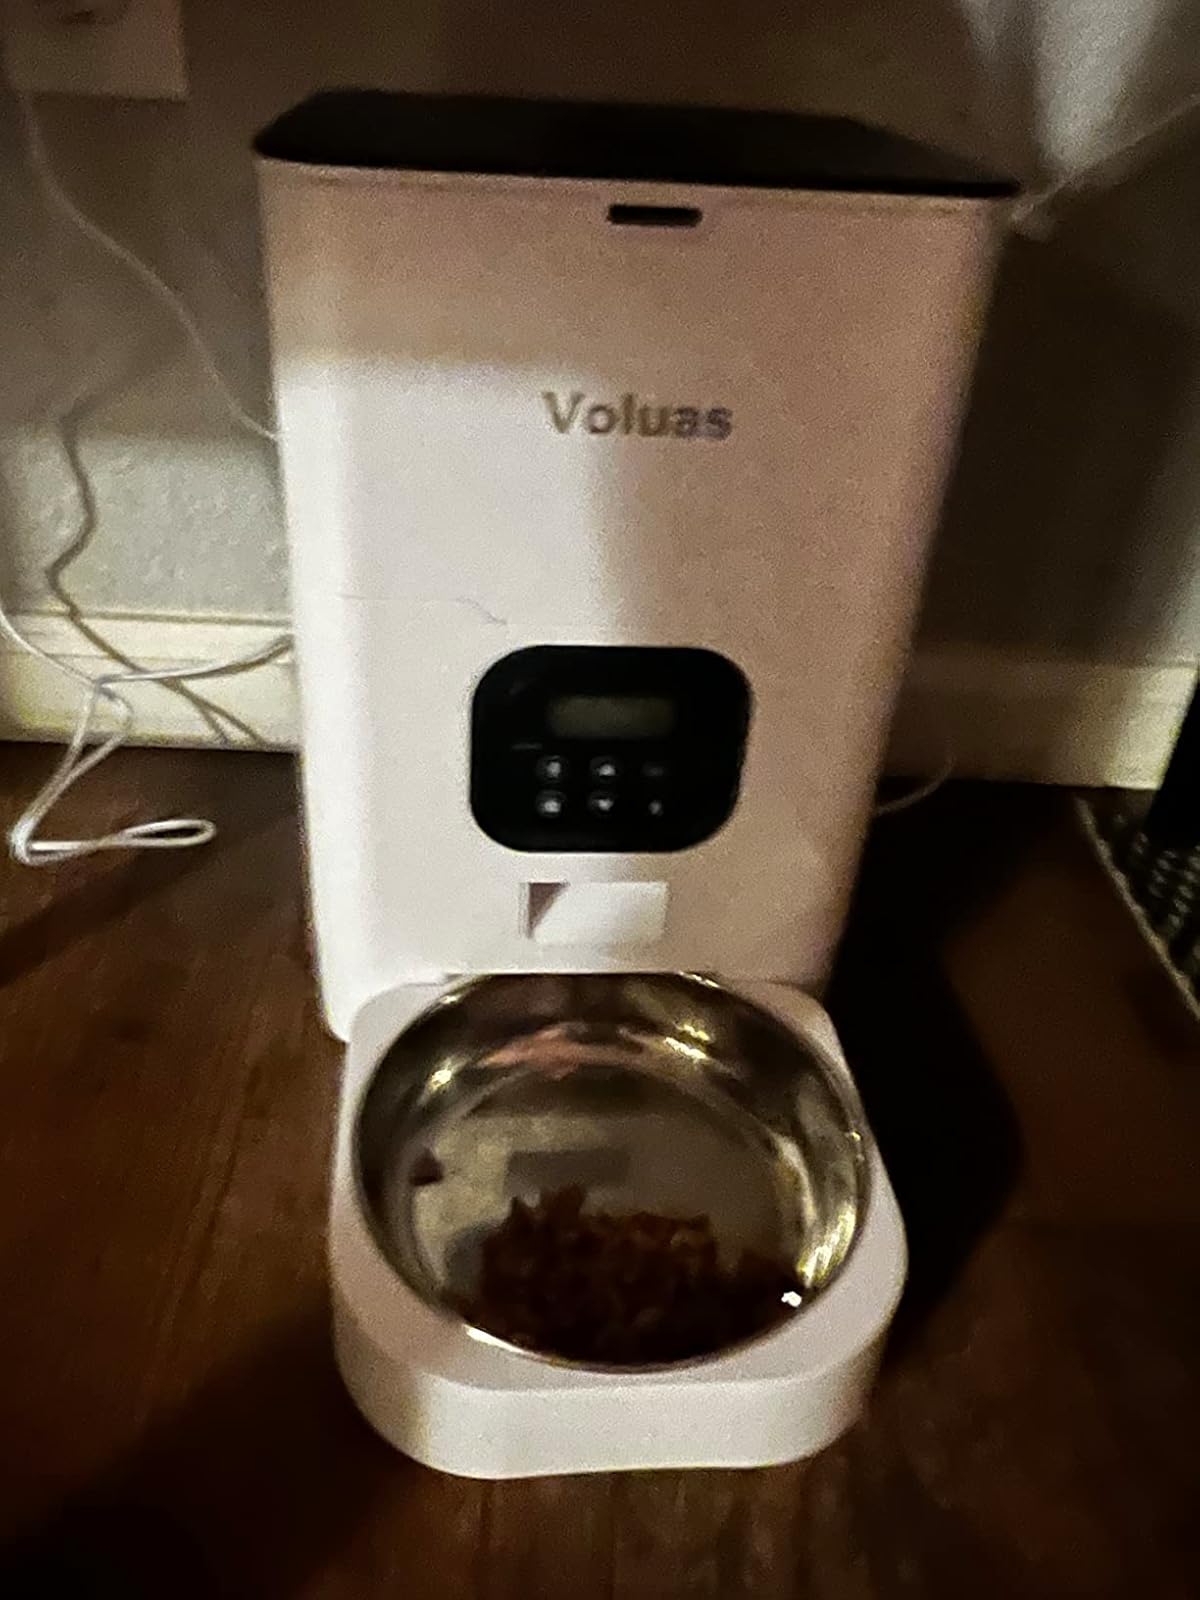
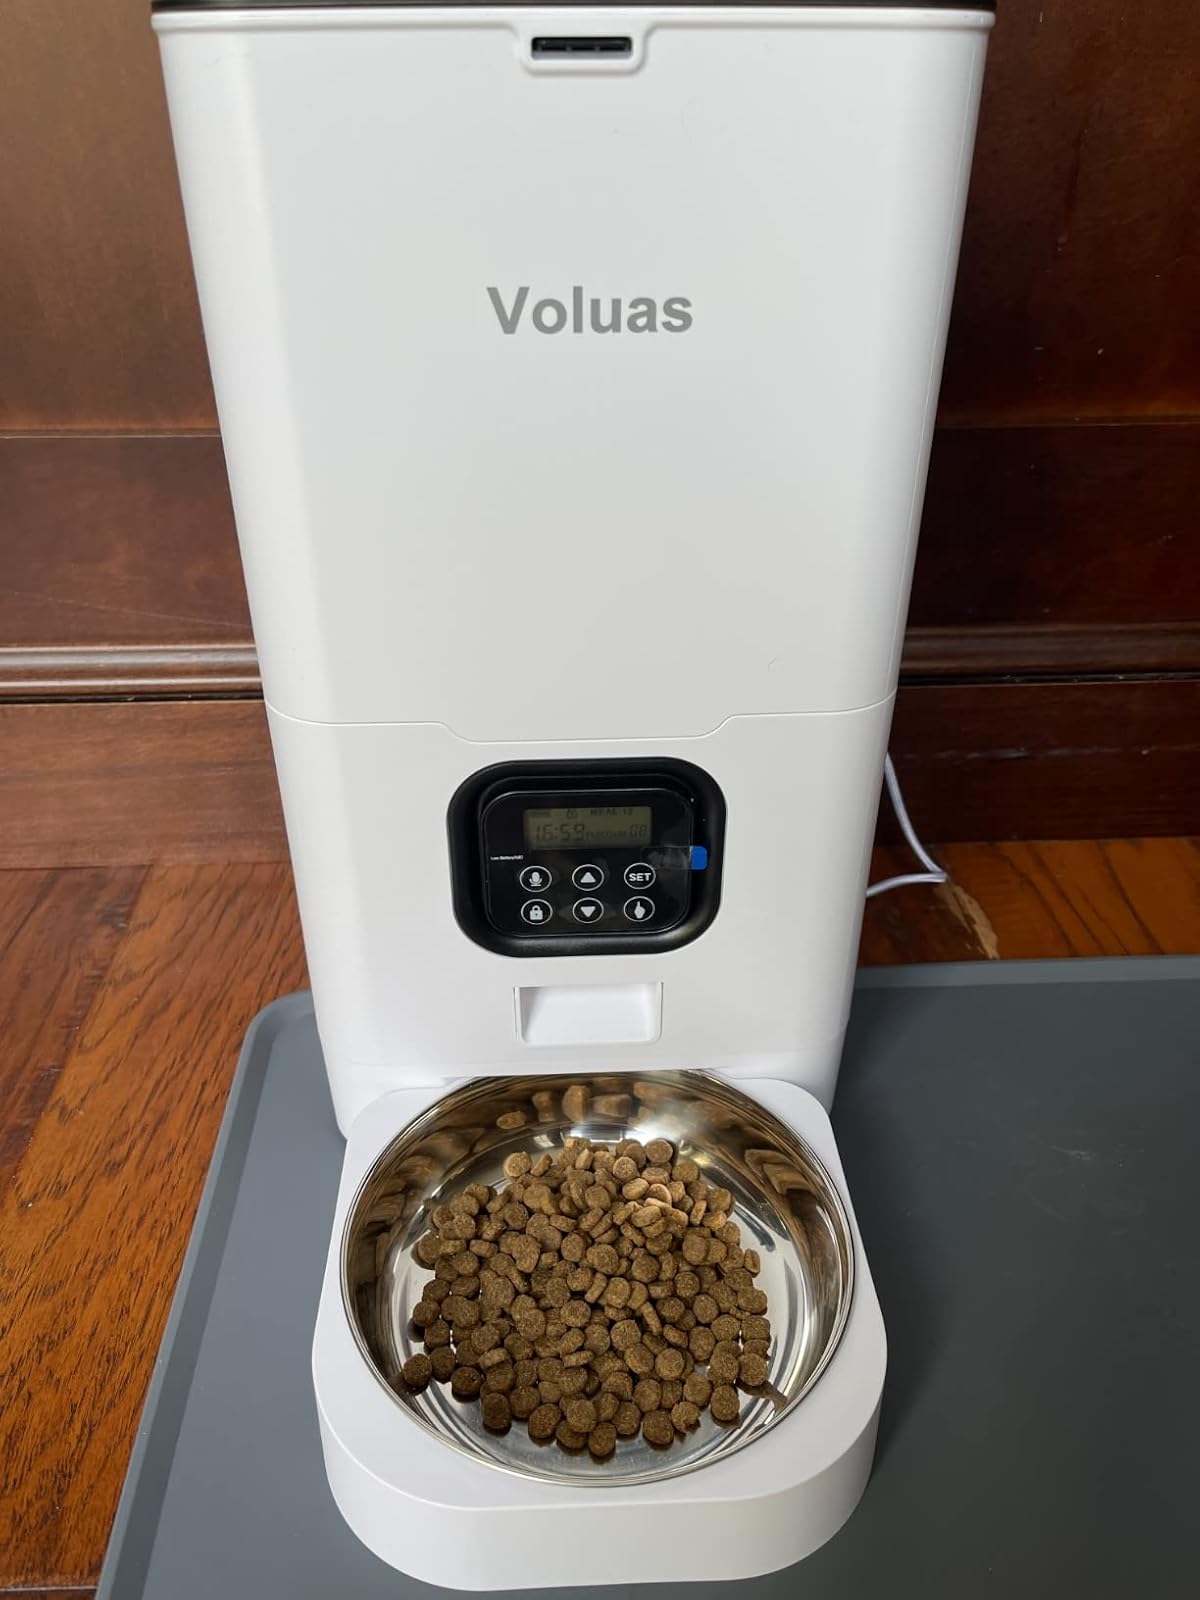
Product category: items_feeder
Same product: yes